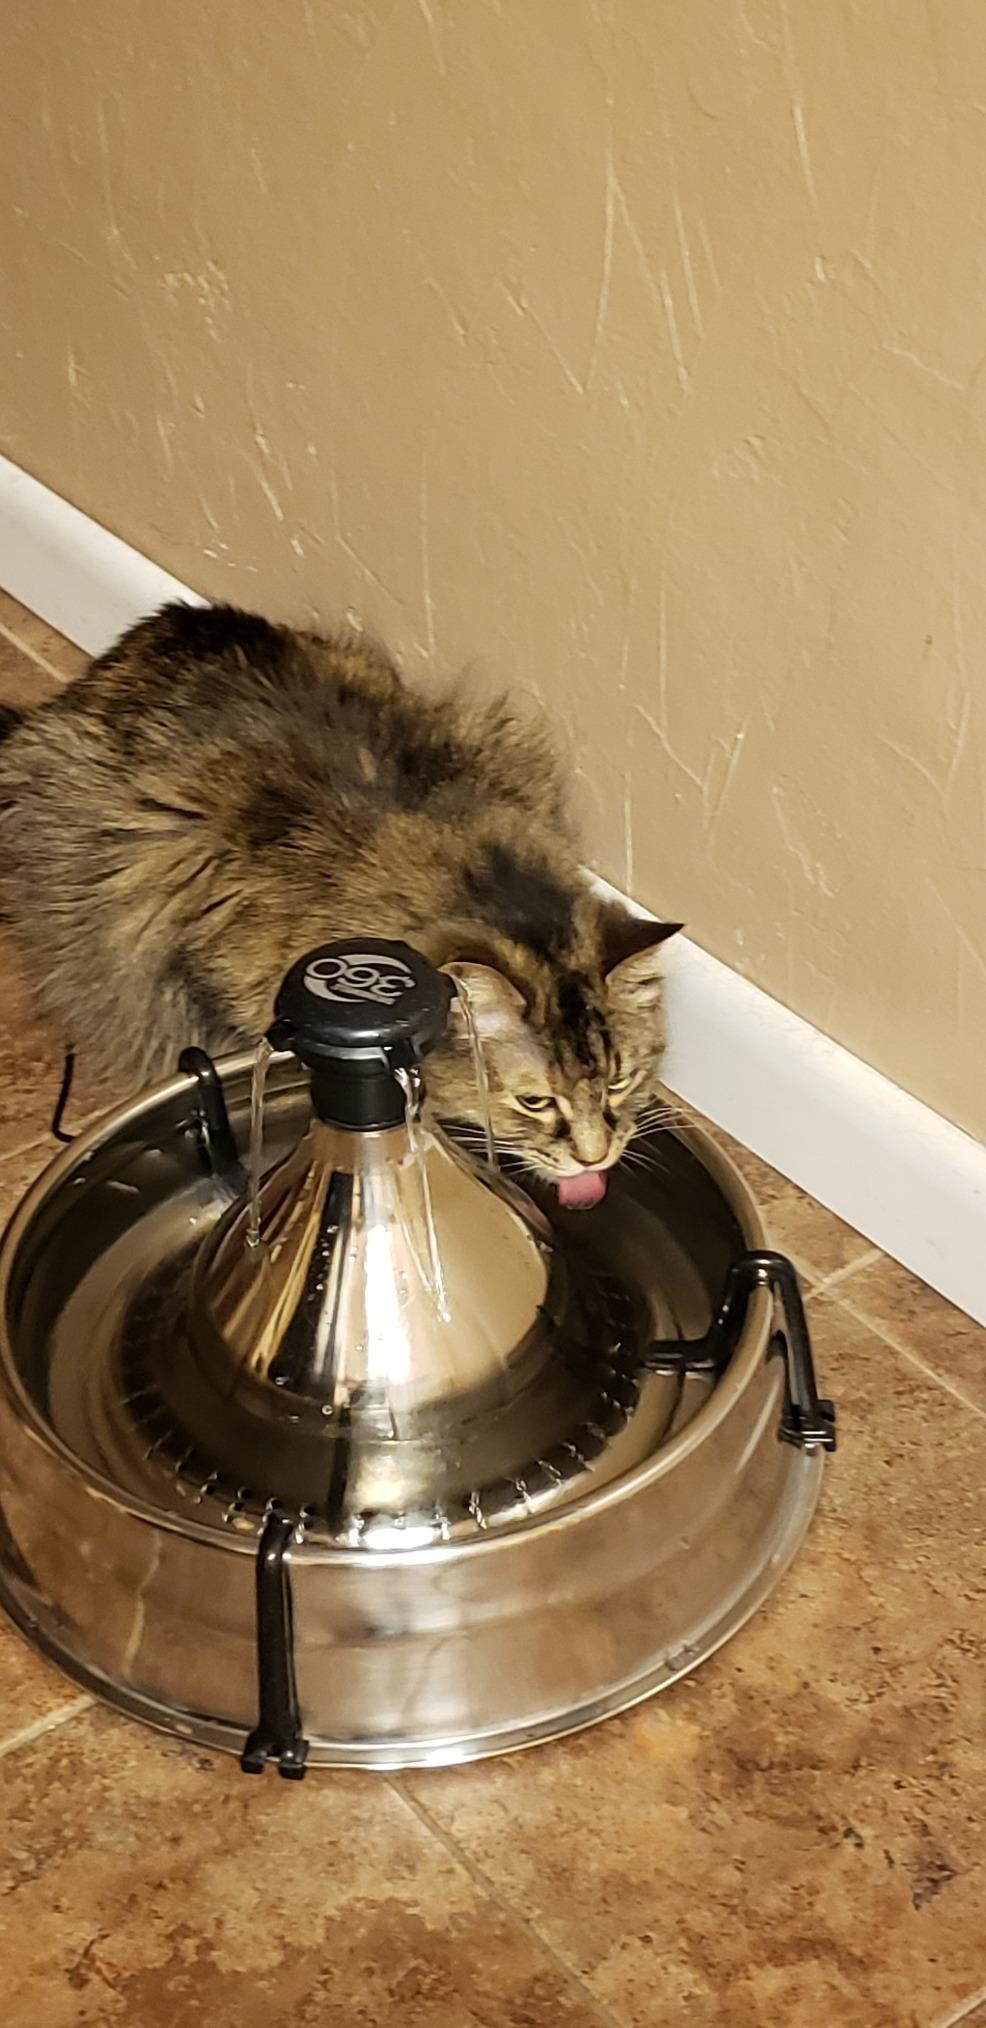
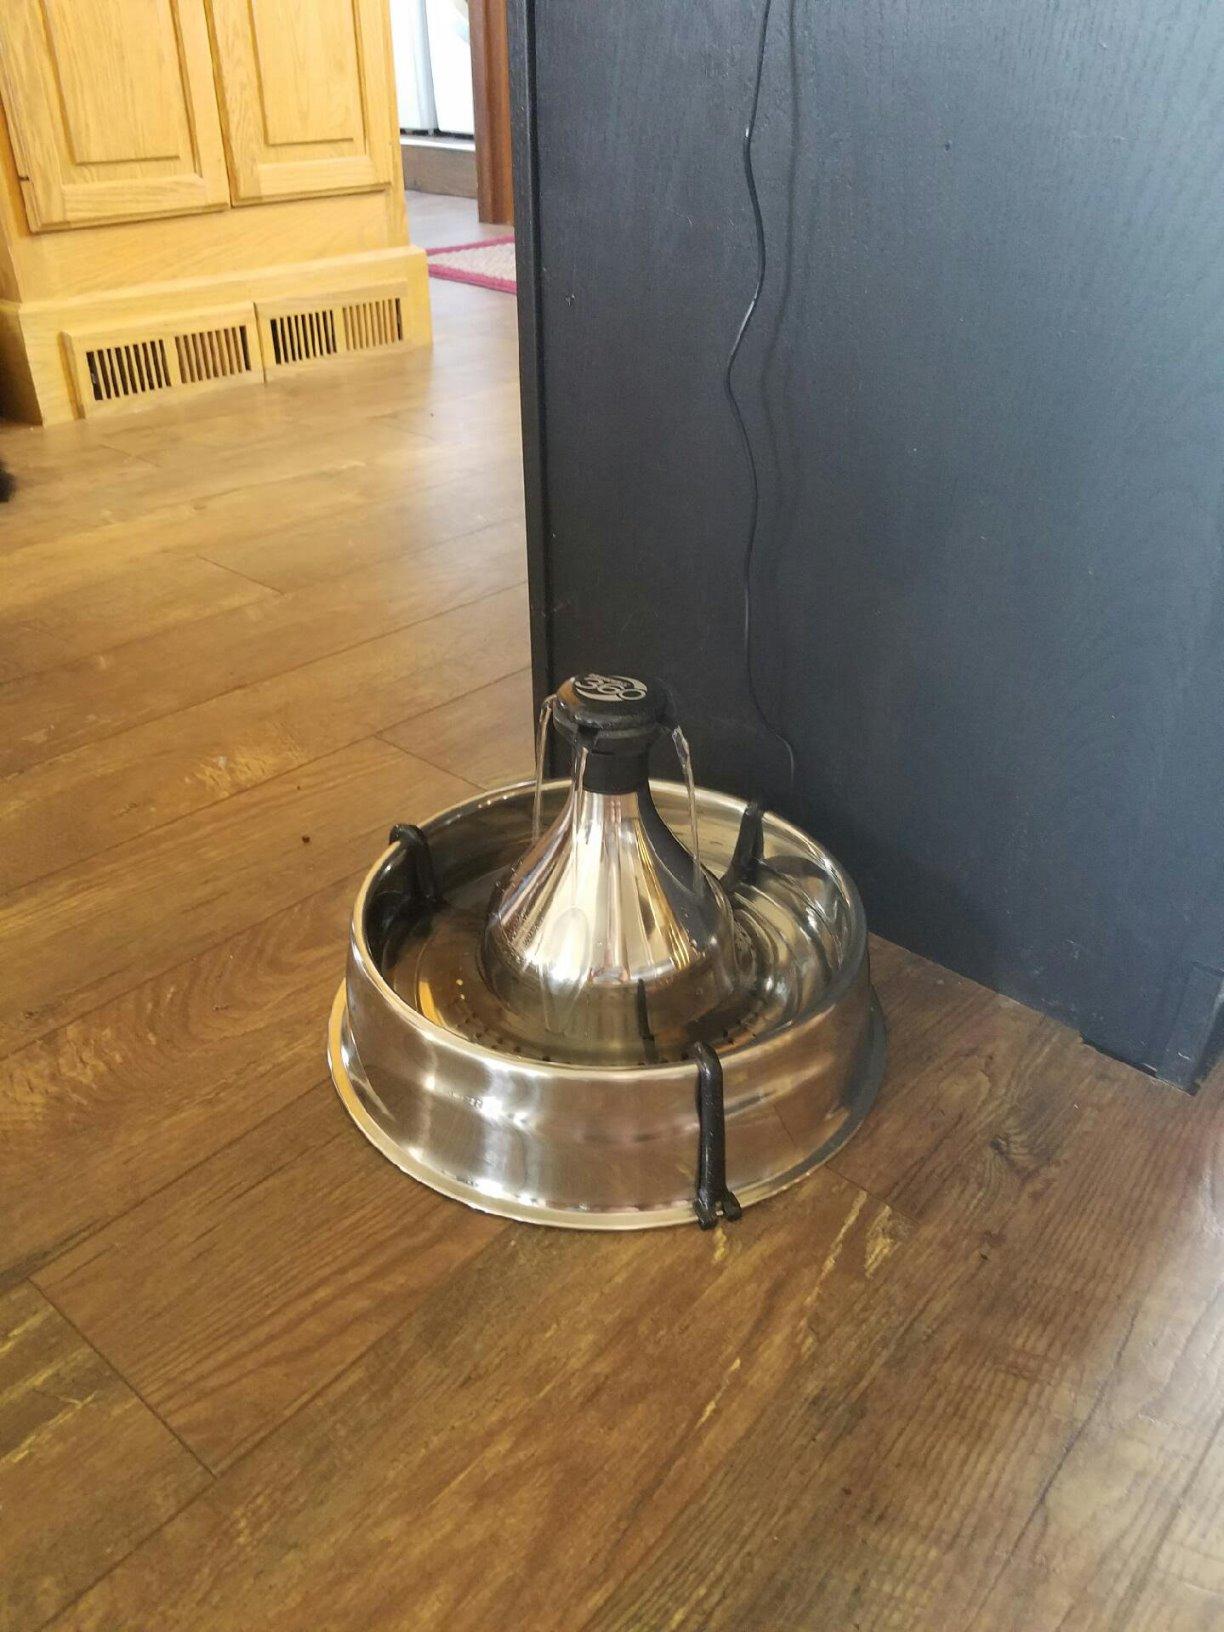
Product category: items_bowl
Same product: yes